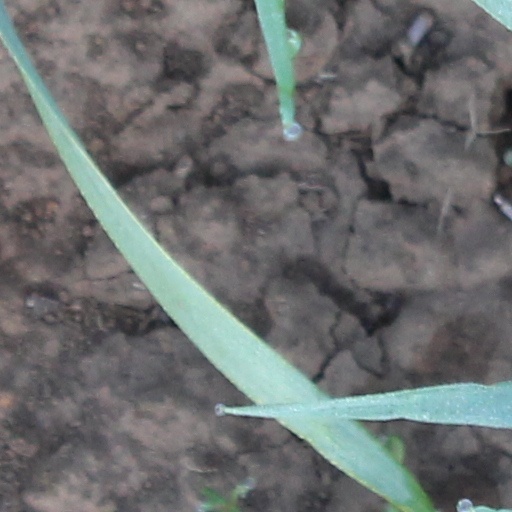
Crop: wheat